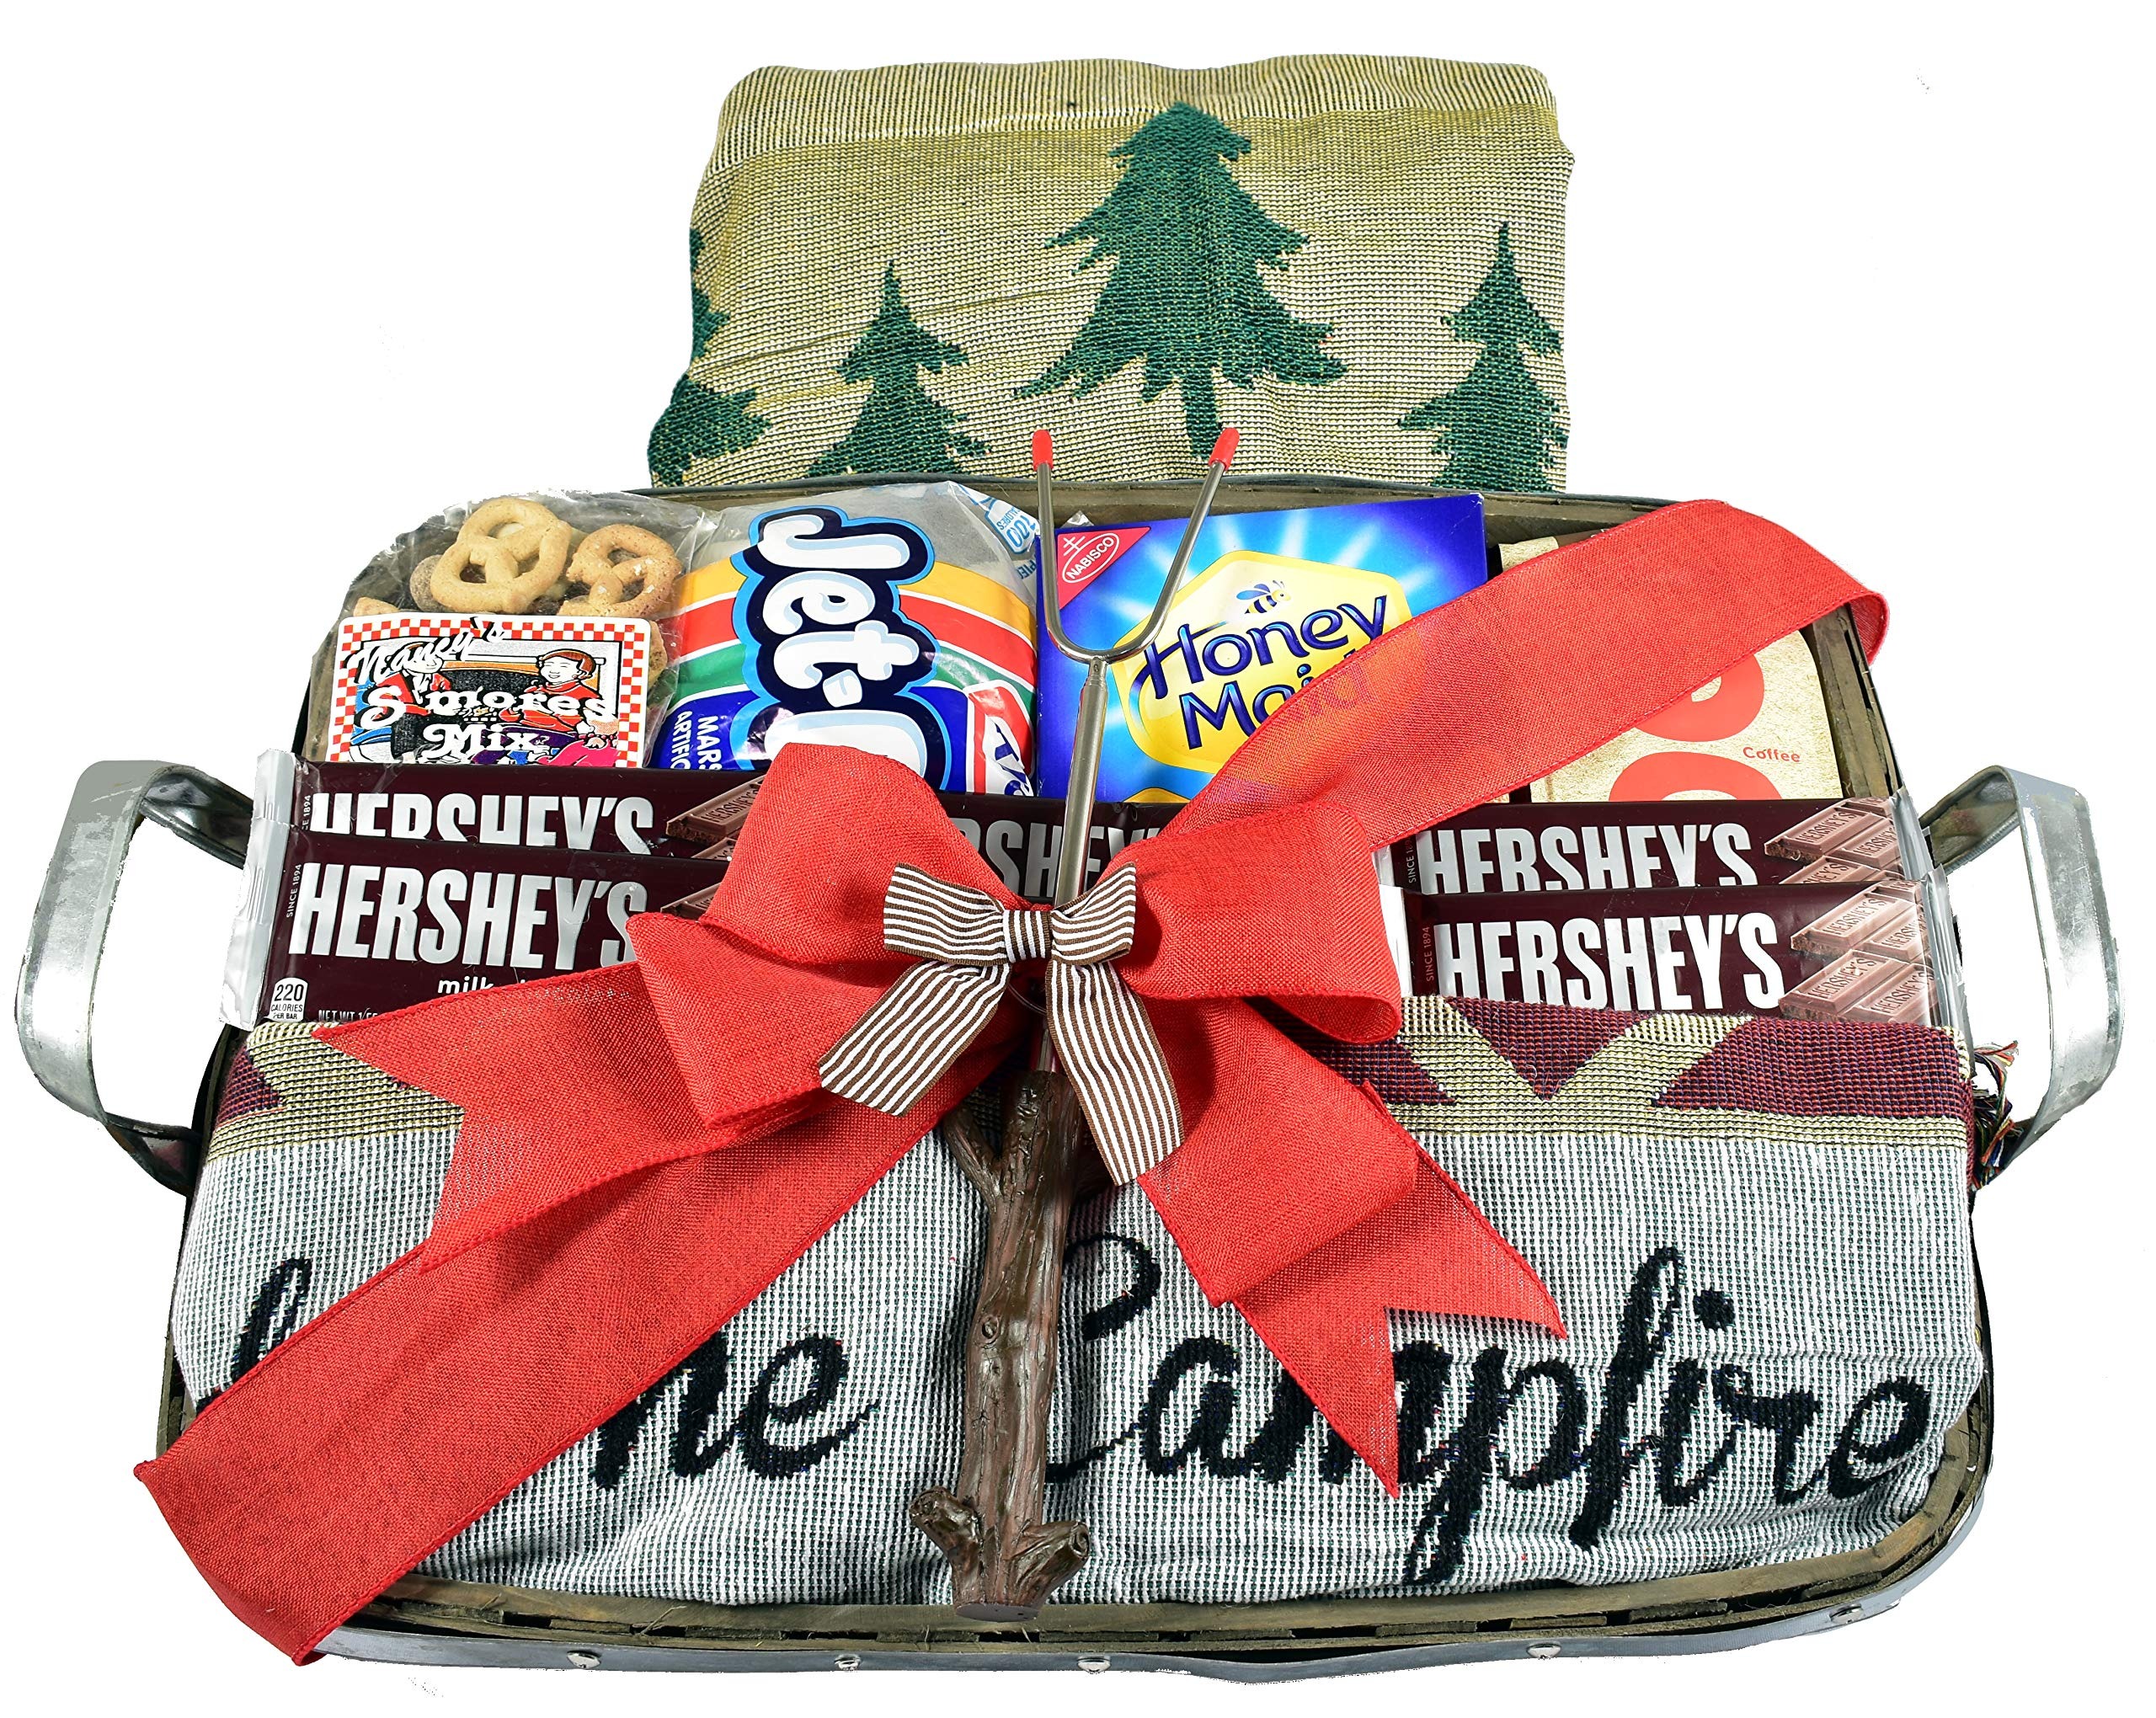
Item Name: Gift Basket Village Campfire Christmas with Winter Blanket and Making Kit in Designer Wood & Metal Serving Tray, S'mores, 1 Count
Value: 1.0
Unit: Count

Price: 149.81